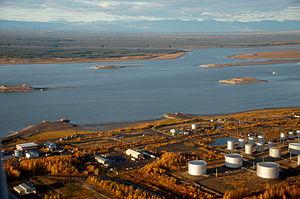
Norman Wells est une petite ville des Territoires du Nord-Ouest au Canada.